No. 30 Squadron RAAF

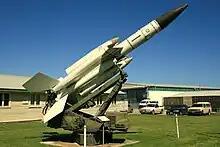
An ex-30 Squadron Bristol Bloodhound missile on display at the RAAF Museum

No. 30 Squadron was re-formed at RAAF Base Richmond as No. 30 (Target Towing) Squadron on 3 March 1948 through the redesignation of the Target Towing and Special Duties Squadron, which had been formed from a single flight at Richmond in September 1947. In this role the squadron supported Army, Air Force and Navy training exercises and research conducted by the CSIRO, operating a variety of aircraft including Beaufighters, Beauforts, Dakotas, Wirraways, Ansons and Mustangs. It was moved around a few times during this period, firstly to Schofields, New South Wales, RAAF Base Fairbairn and then back to Richmond. The squadron was again disbanded on 21 March 1956.